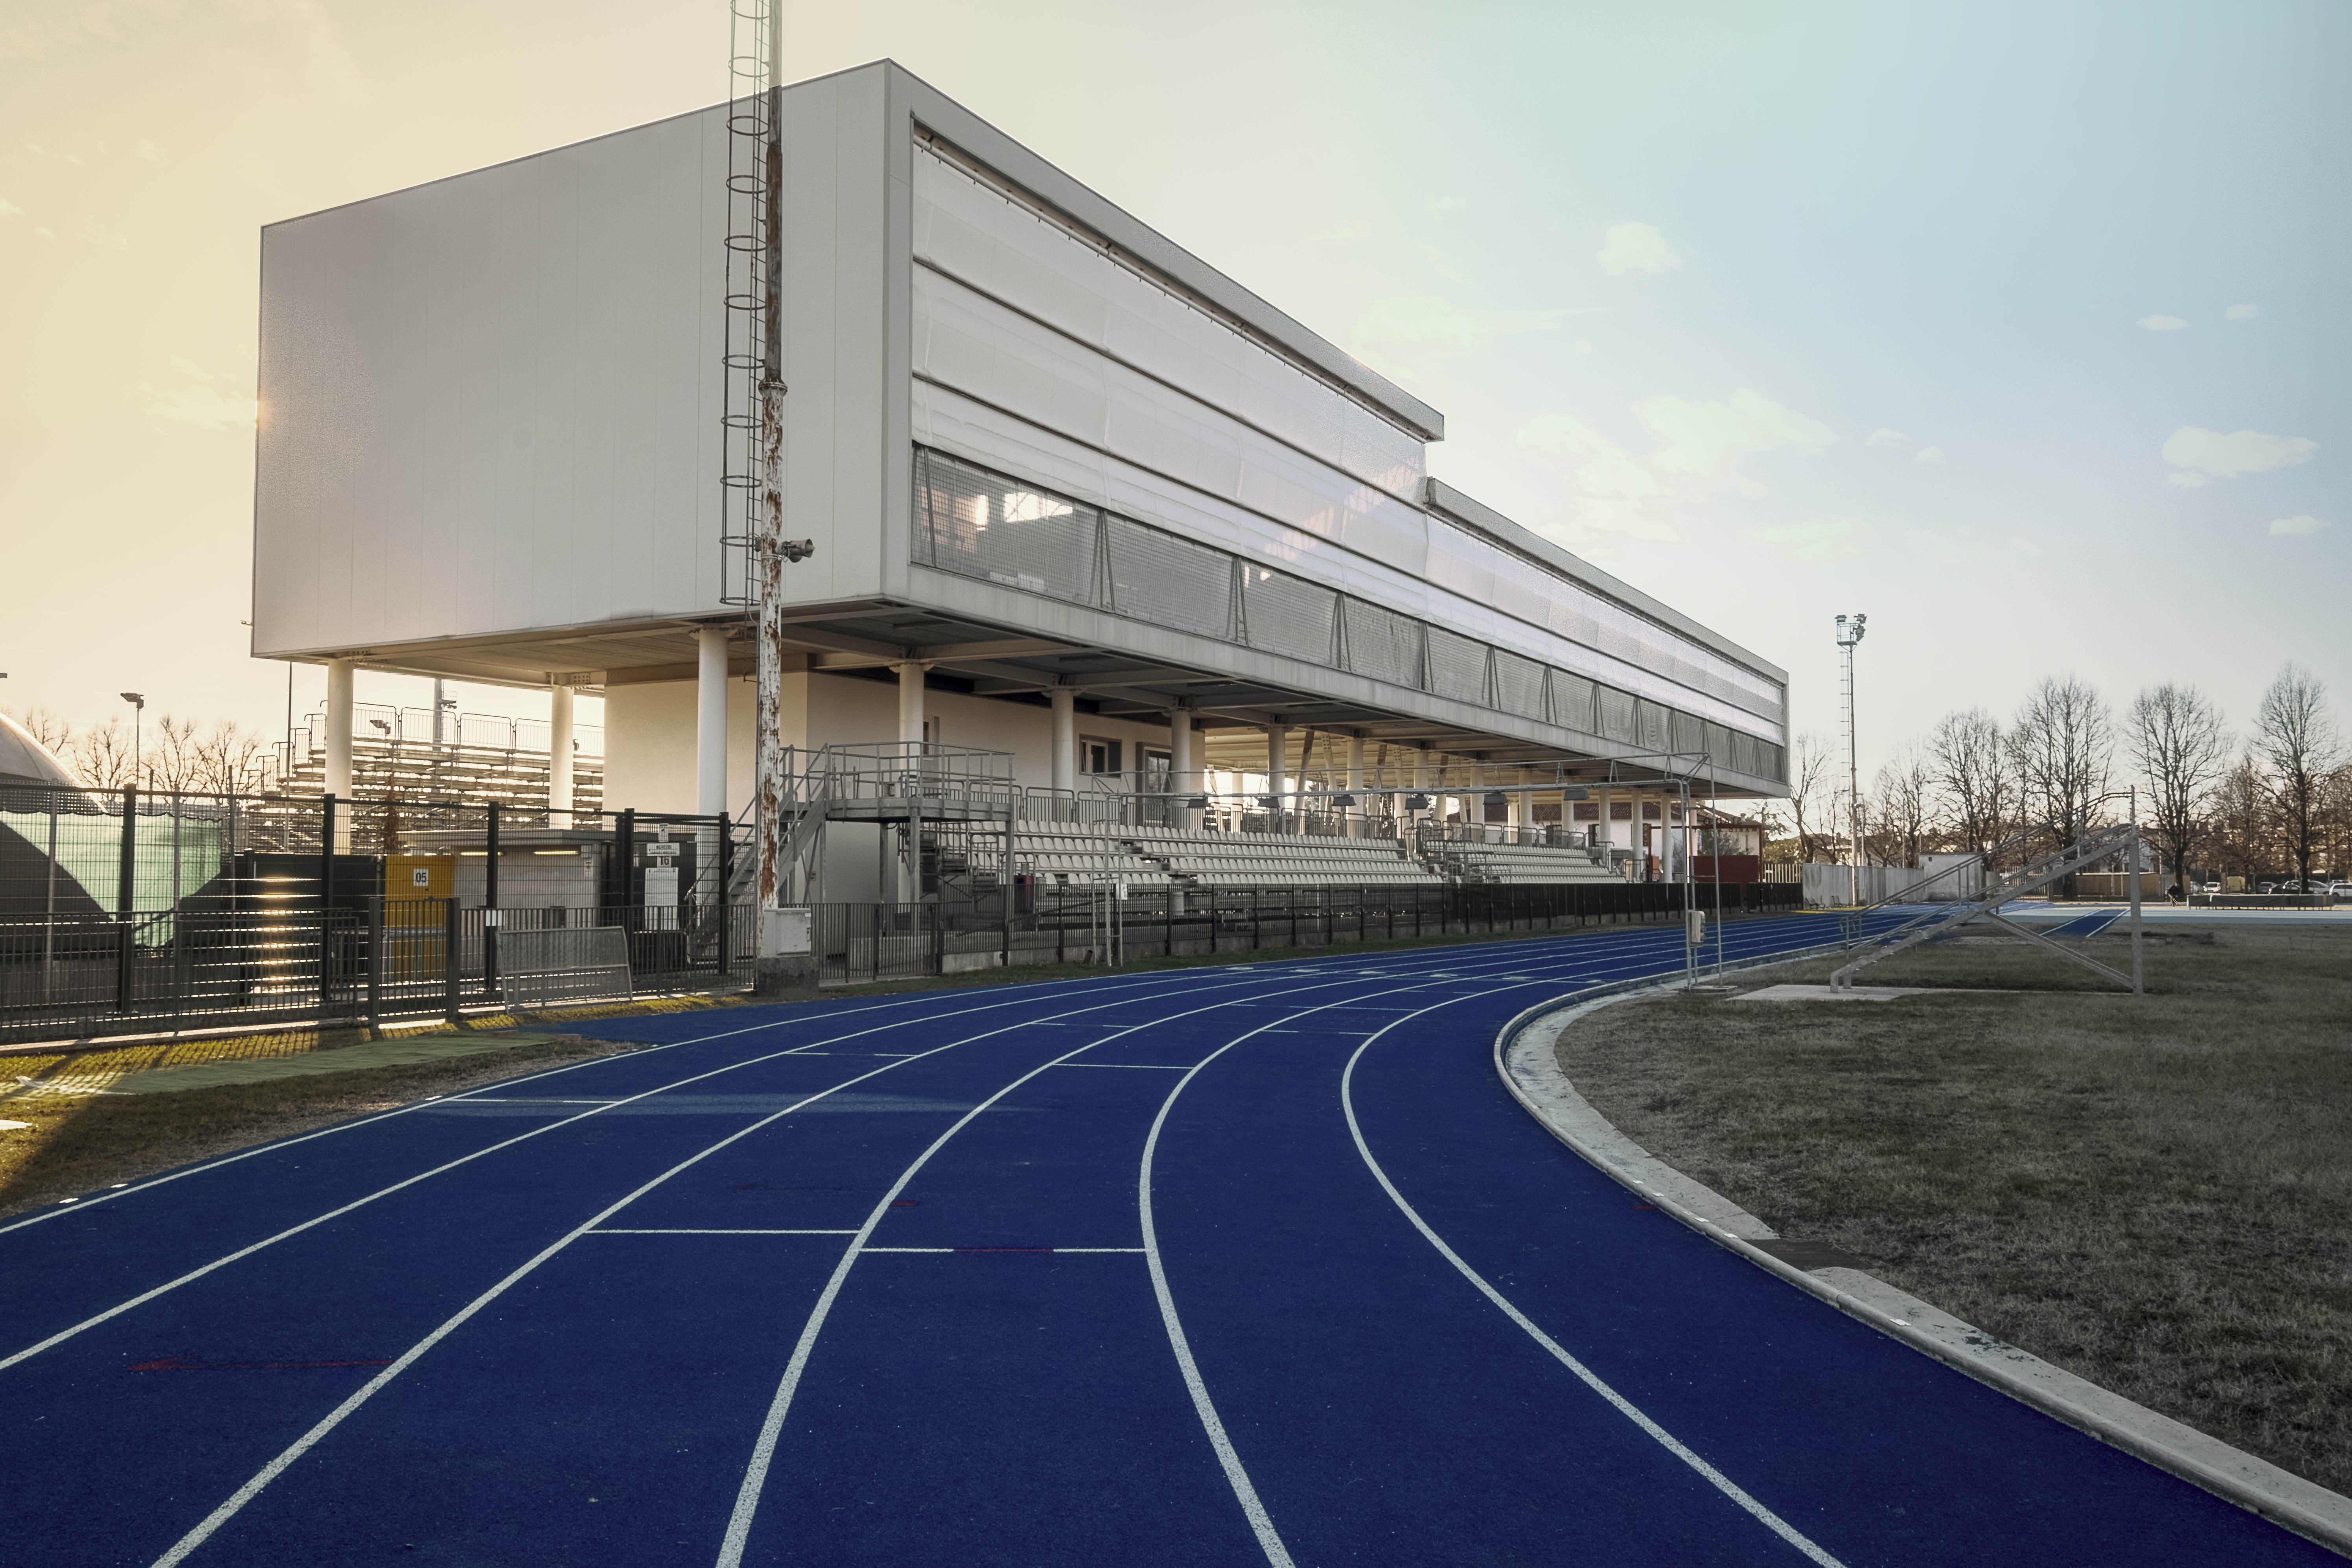
athletics track, athletics, running, sports, sports hall, blue, lanes, lane, gymnastics, building, infrastructure, structure, architecture, sport venue, sky, road, asphalt, corporate headquarters, line, facade, stadium, headquarters